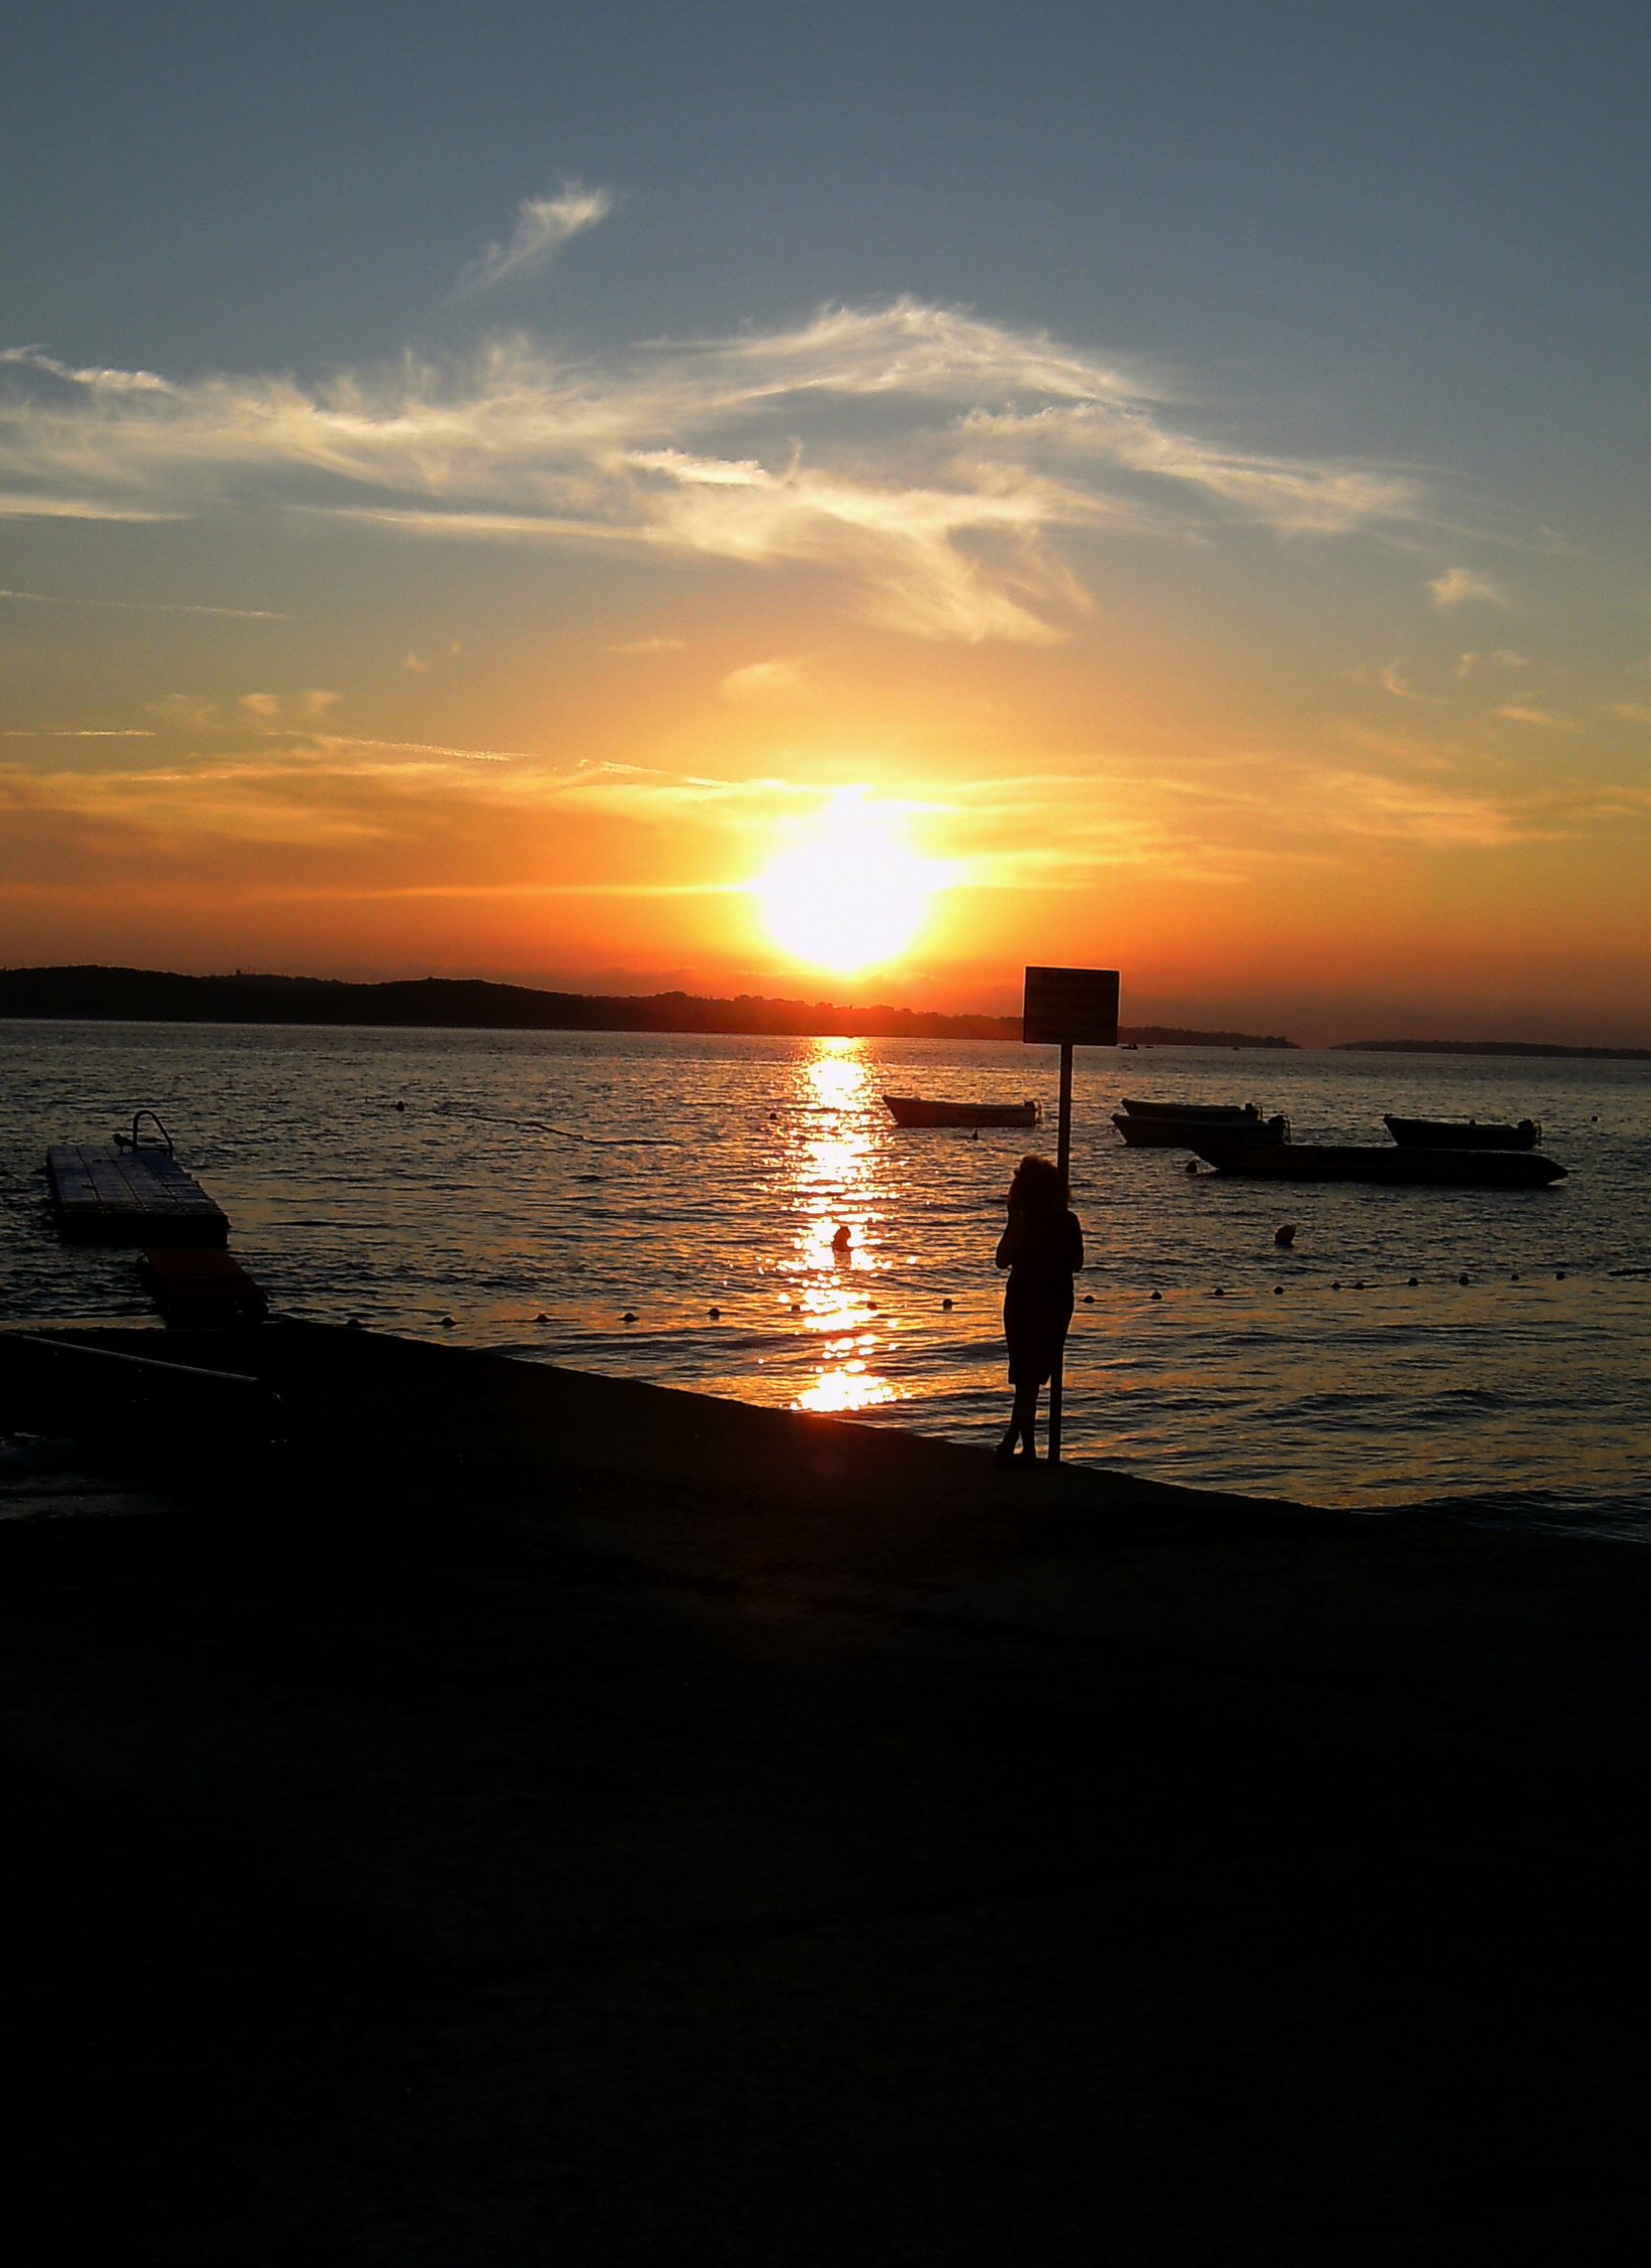
beach, sea, coast, sand, ocean, horizon, cloud, sun, woman, sunrise, sunset, sunlight, morning, shore, wave, dawn, dusk, evening, romantic, body of water, sad, afterglow, wind wave